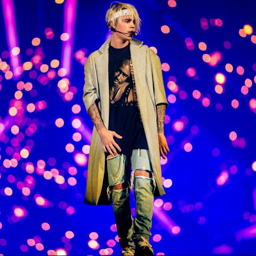
performing in concert , pop artist takes the stage .